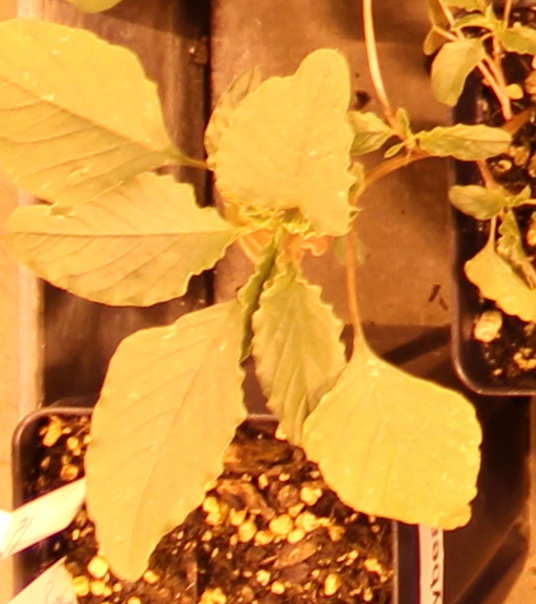
Label: Palmer Amaranth